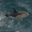
Label: dolphin